Robersonville, North Carolina

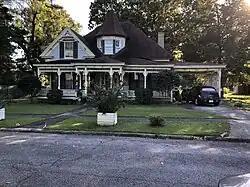
Roberson-Everett-Roebuck House (ca. 1900)

When the town was incorporated February 16, 1872, it became the first town in Martin County not located on the Roanoke River; thus, it wasn't dependent on the river for communication with other settlements. Instead, the railroad was the main artery of communication and trade. The town was named after Henry, William, and George Roberson. Of the three brothers, Henry D. Roberson is considered to be the "Father of Robersonville". He served as director, stockholder, and one of the foremost promoters of the railroad that ran from Williamston to Tarboro. It was first known as the Williamston and Tarboro R.R., but, the name was soon changed to the Seaboard and Raleigh Railroad, and then the Albemarle and Raleigh Railroad. It is now part of the Atlantic Coast Line system. Although the Seaboard and Raleigh Railway Company would not be incorporated until late 1873, town founders envisioned it as a prominent trading center and market for western Martin County. Growing slowly during its first decade, after the railroad's completion in October 1882, the town had eleven general stores, two physicians, and a number of industries by 1884. The population was then 400 residents, with an influx of farm families and ambitious young men moving here because of various entrepreneurial, educational, and social opportunities. The first mayor was William W. Roberson. The original town commissioners were Henry D. Roberson, Staton Everett, and Eli Askew. Vance L. Roberson served the longest tenure of public service of any Robersonville citizen. Henry Staton Everett served longer than any other mayor.